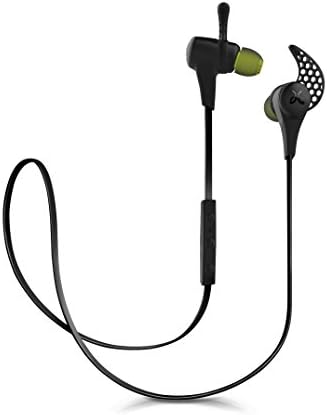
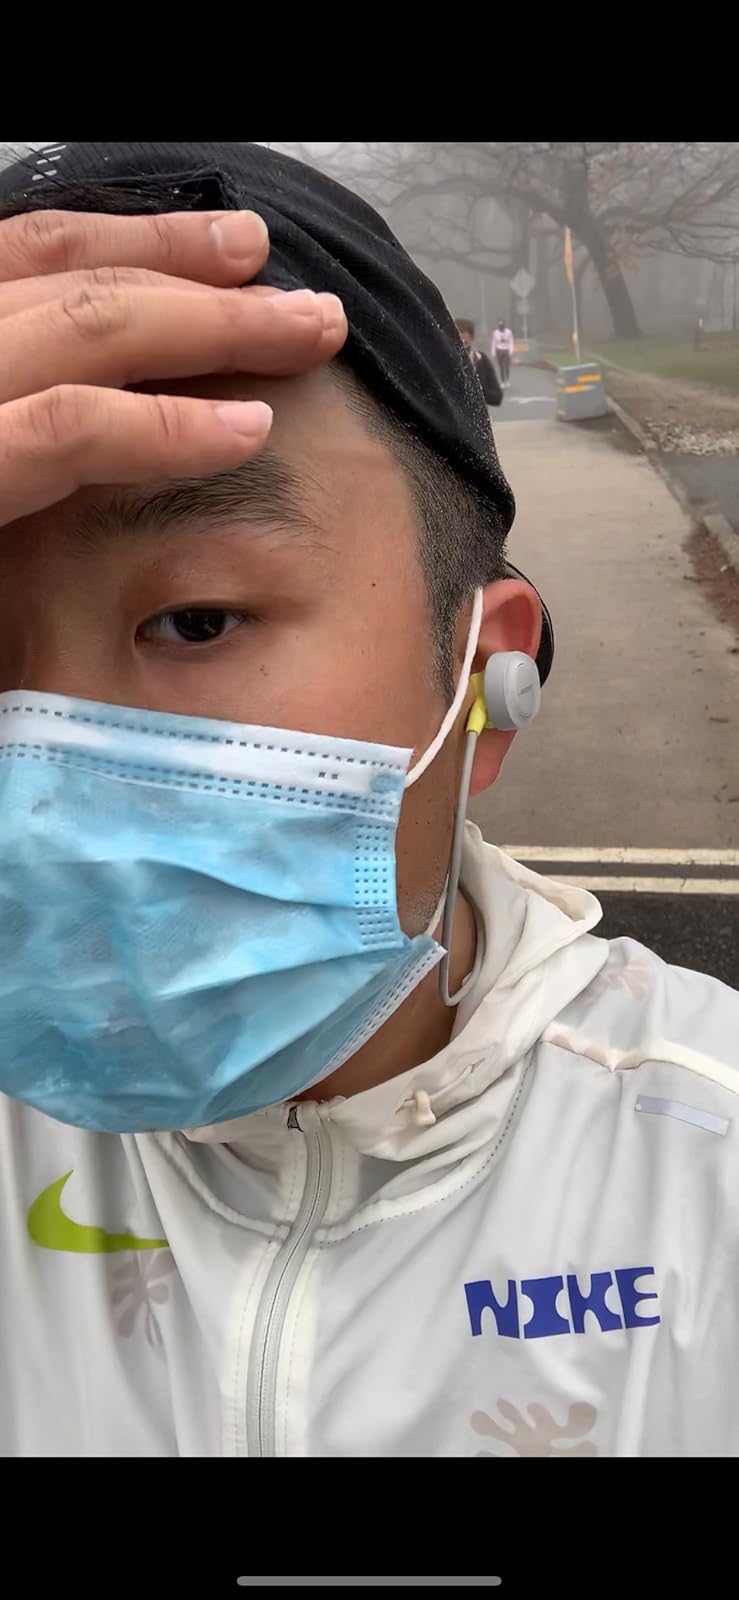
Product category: headphones
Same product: no